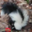
Label: skunk